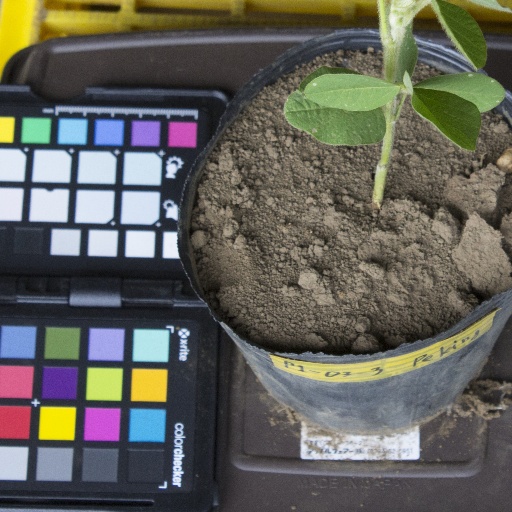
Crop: soybean